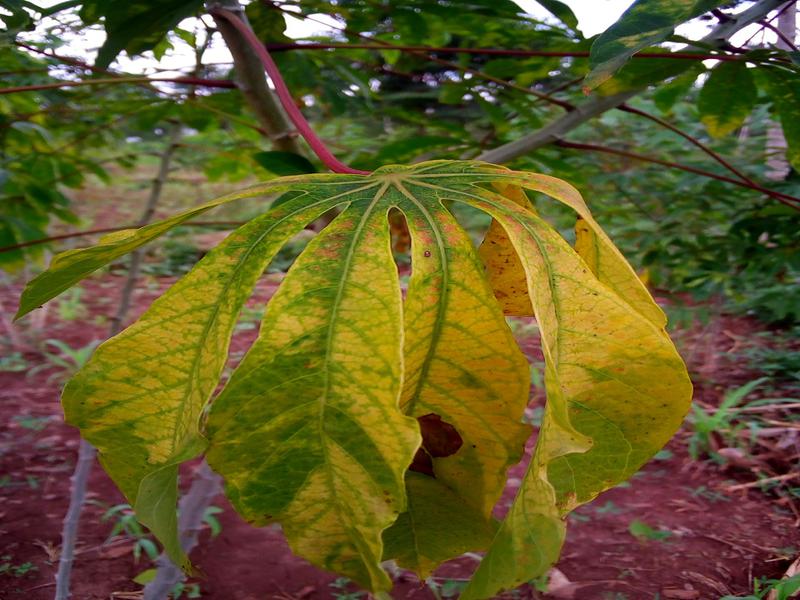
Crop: cassava
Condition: mosaic_disease